History of rail transport in Turkey

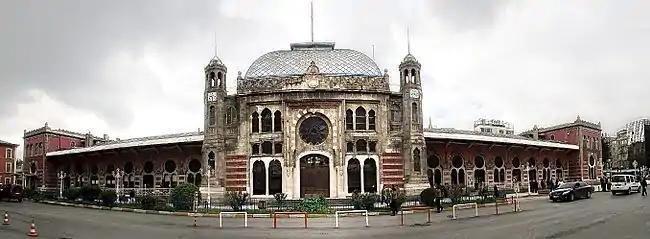
Istanbul Sirkeci Terminal opened in 1890 as the terminus of the Ottoman Empire's principal European railway line, serving also the famous Orient Express

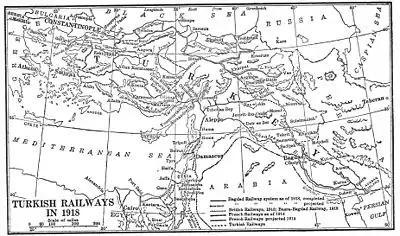
Turkish railways map (1918)

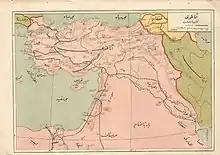
Map showing the Ottoman railways on the eve of World War I

Rail transport in Turkey began in 1856 with the start of construction of the İzmir–Aydın Railway.